RIO Models

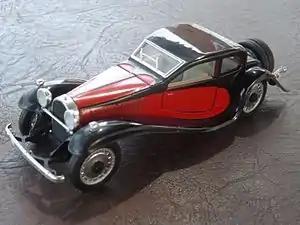
Rio 1933 Bugatti Type 50.

RIO Models was an Italian manufacturer of diecast and plastic 1:43 scale model cars, based in Cernobbio, Italy.